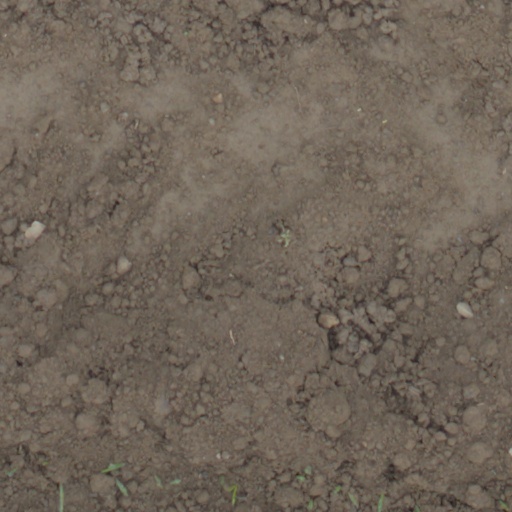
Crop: wheat